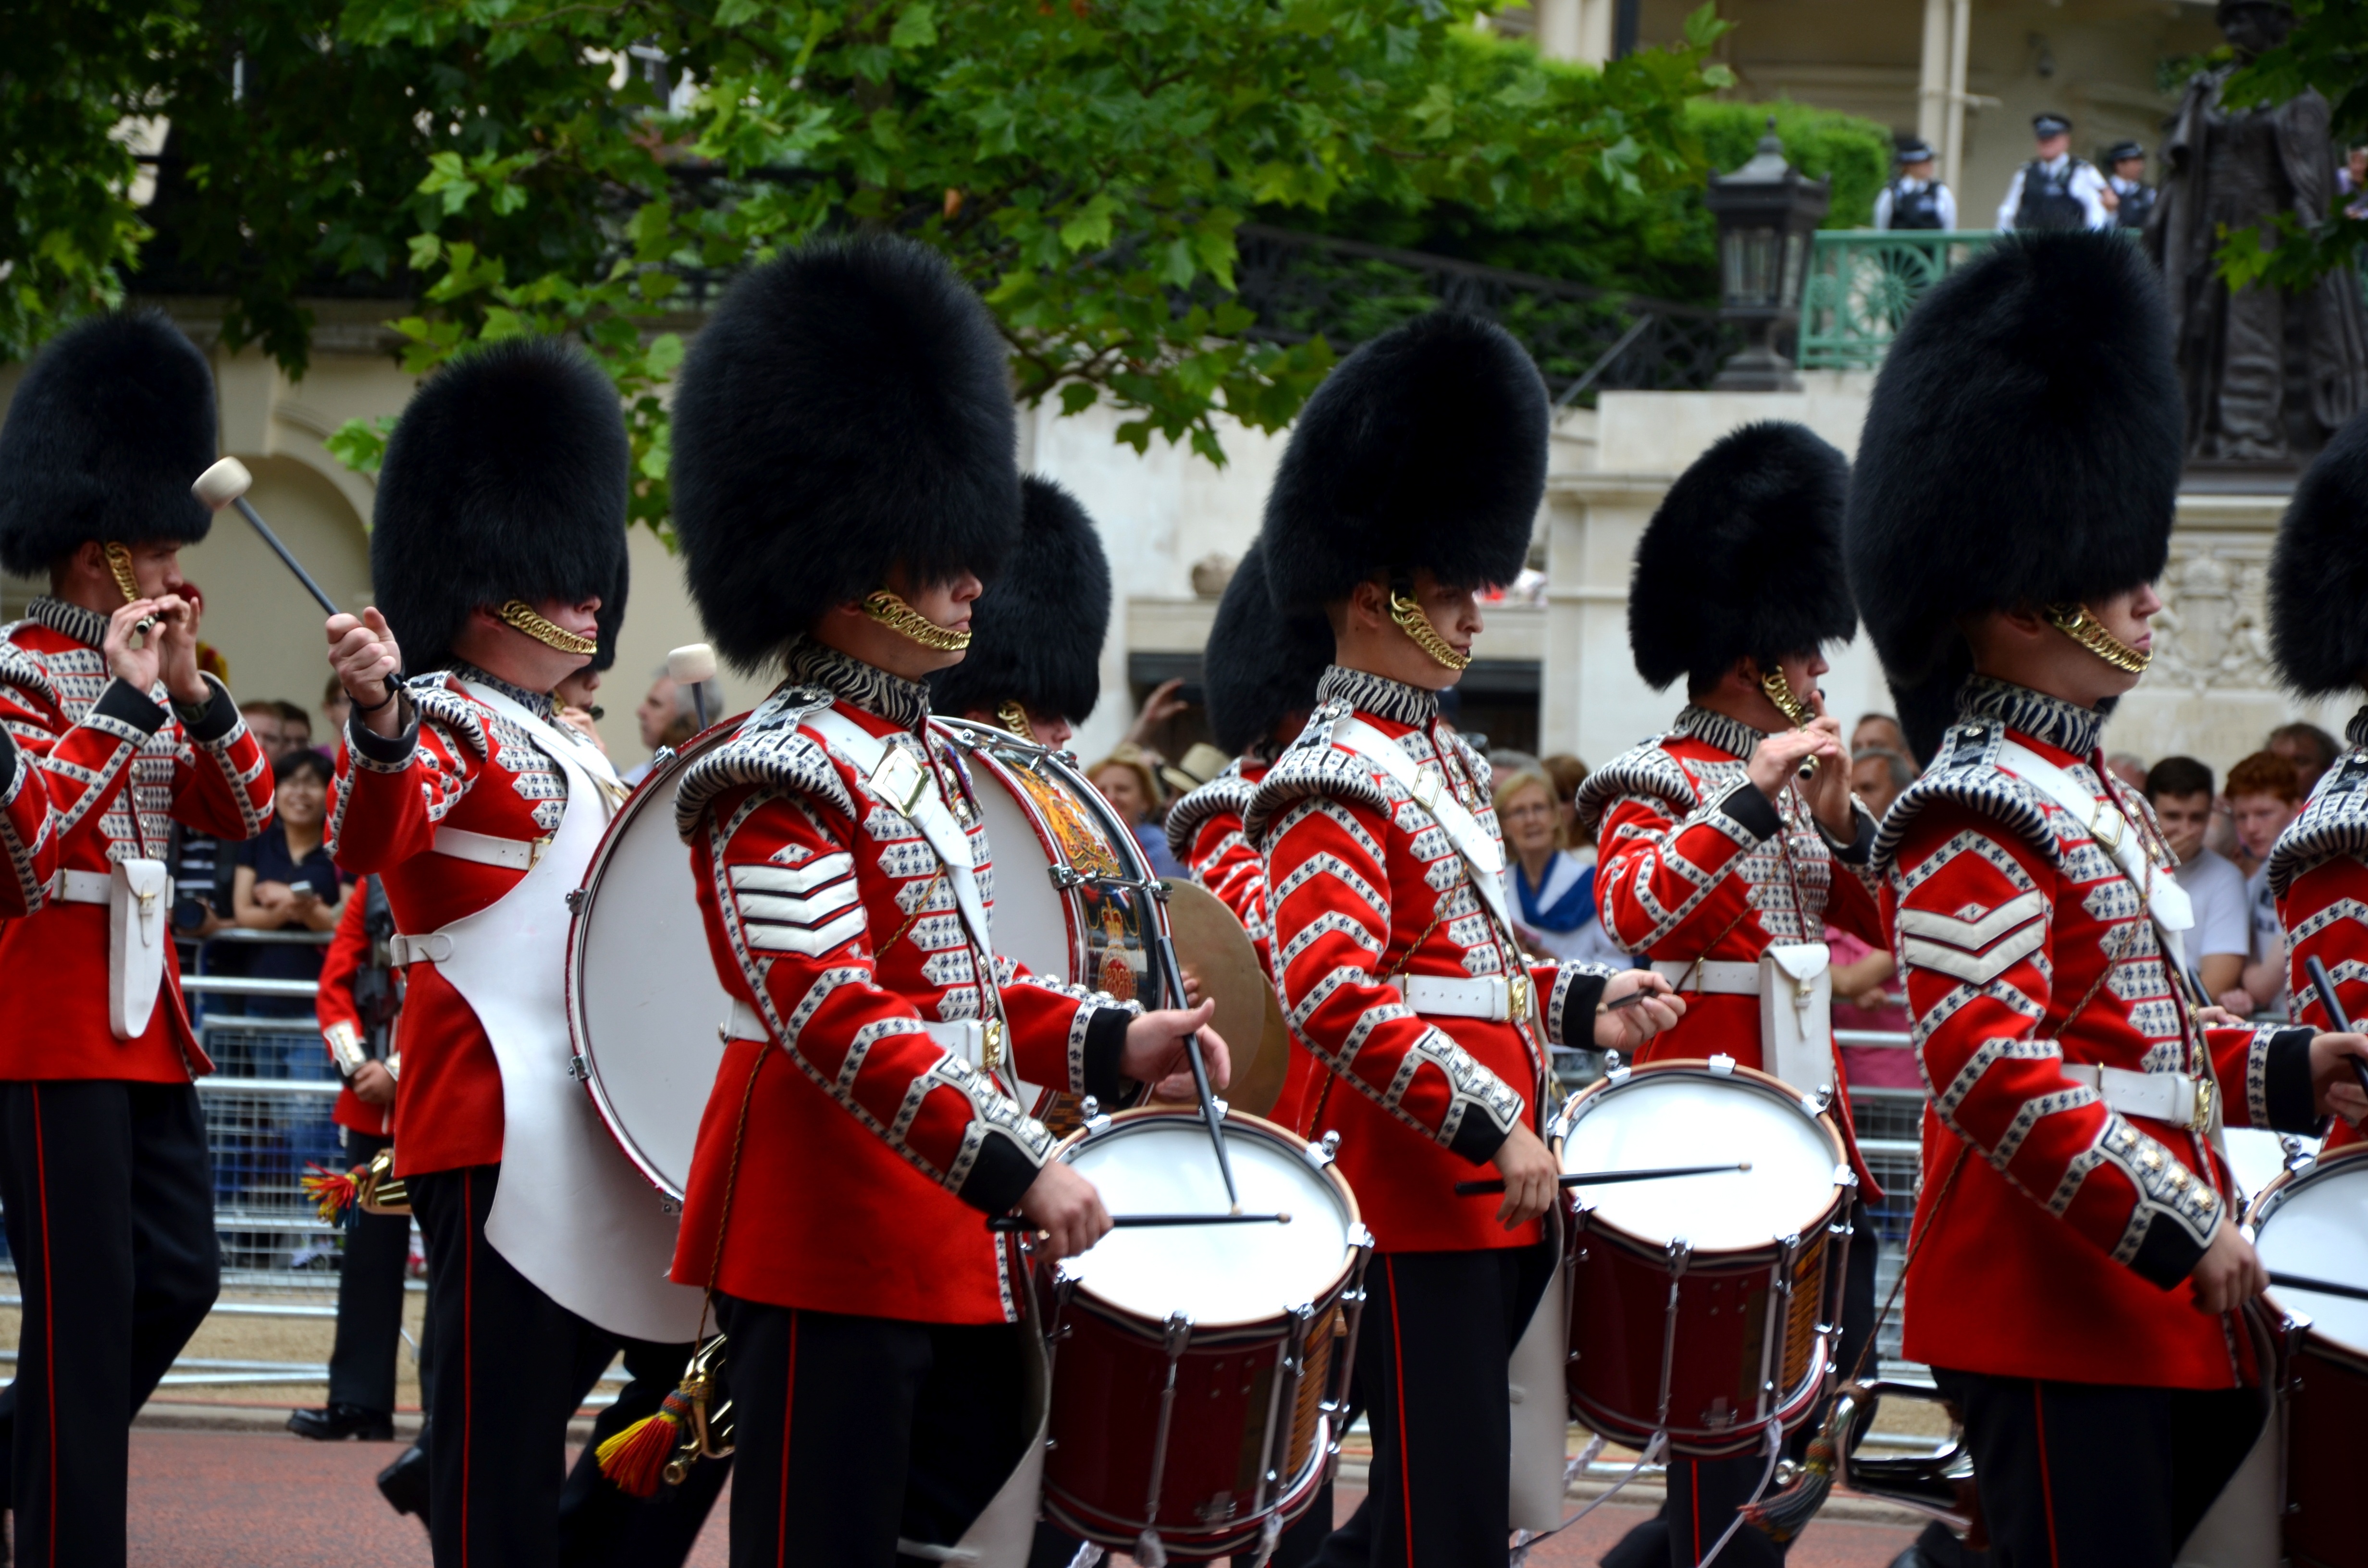
person, music, band, musician, drum, musical instrument, parade, marching band, england, festival, orchestra, queen, drums, drummer, marching, guards, queen's guard, social group, musical ensemble